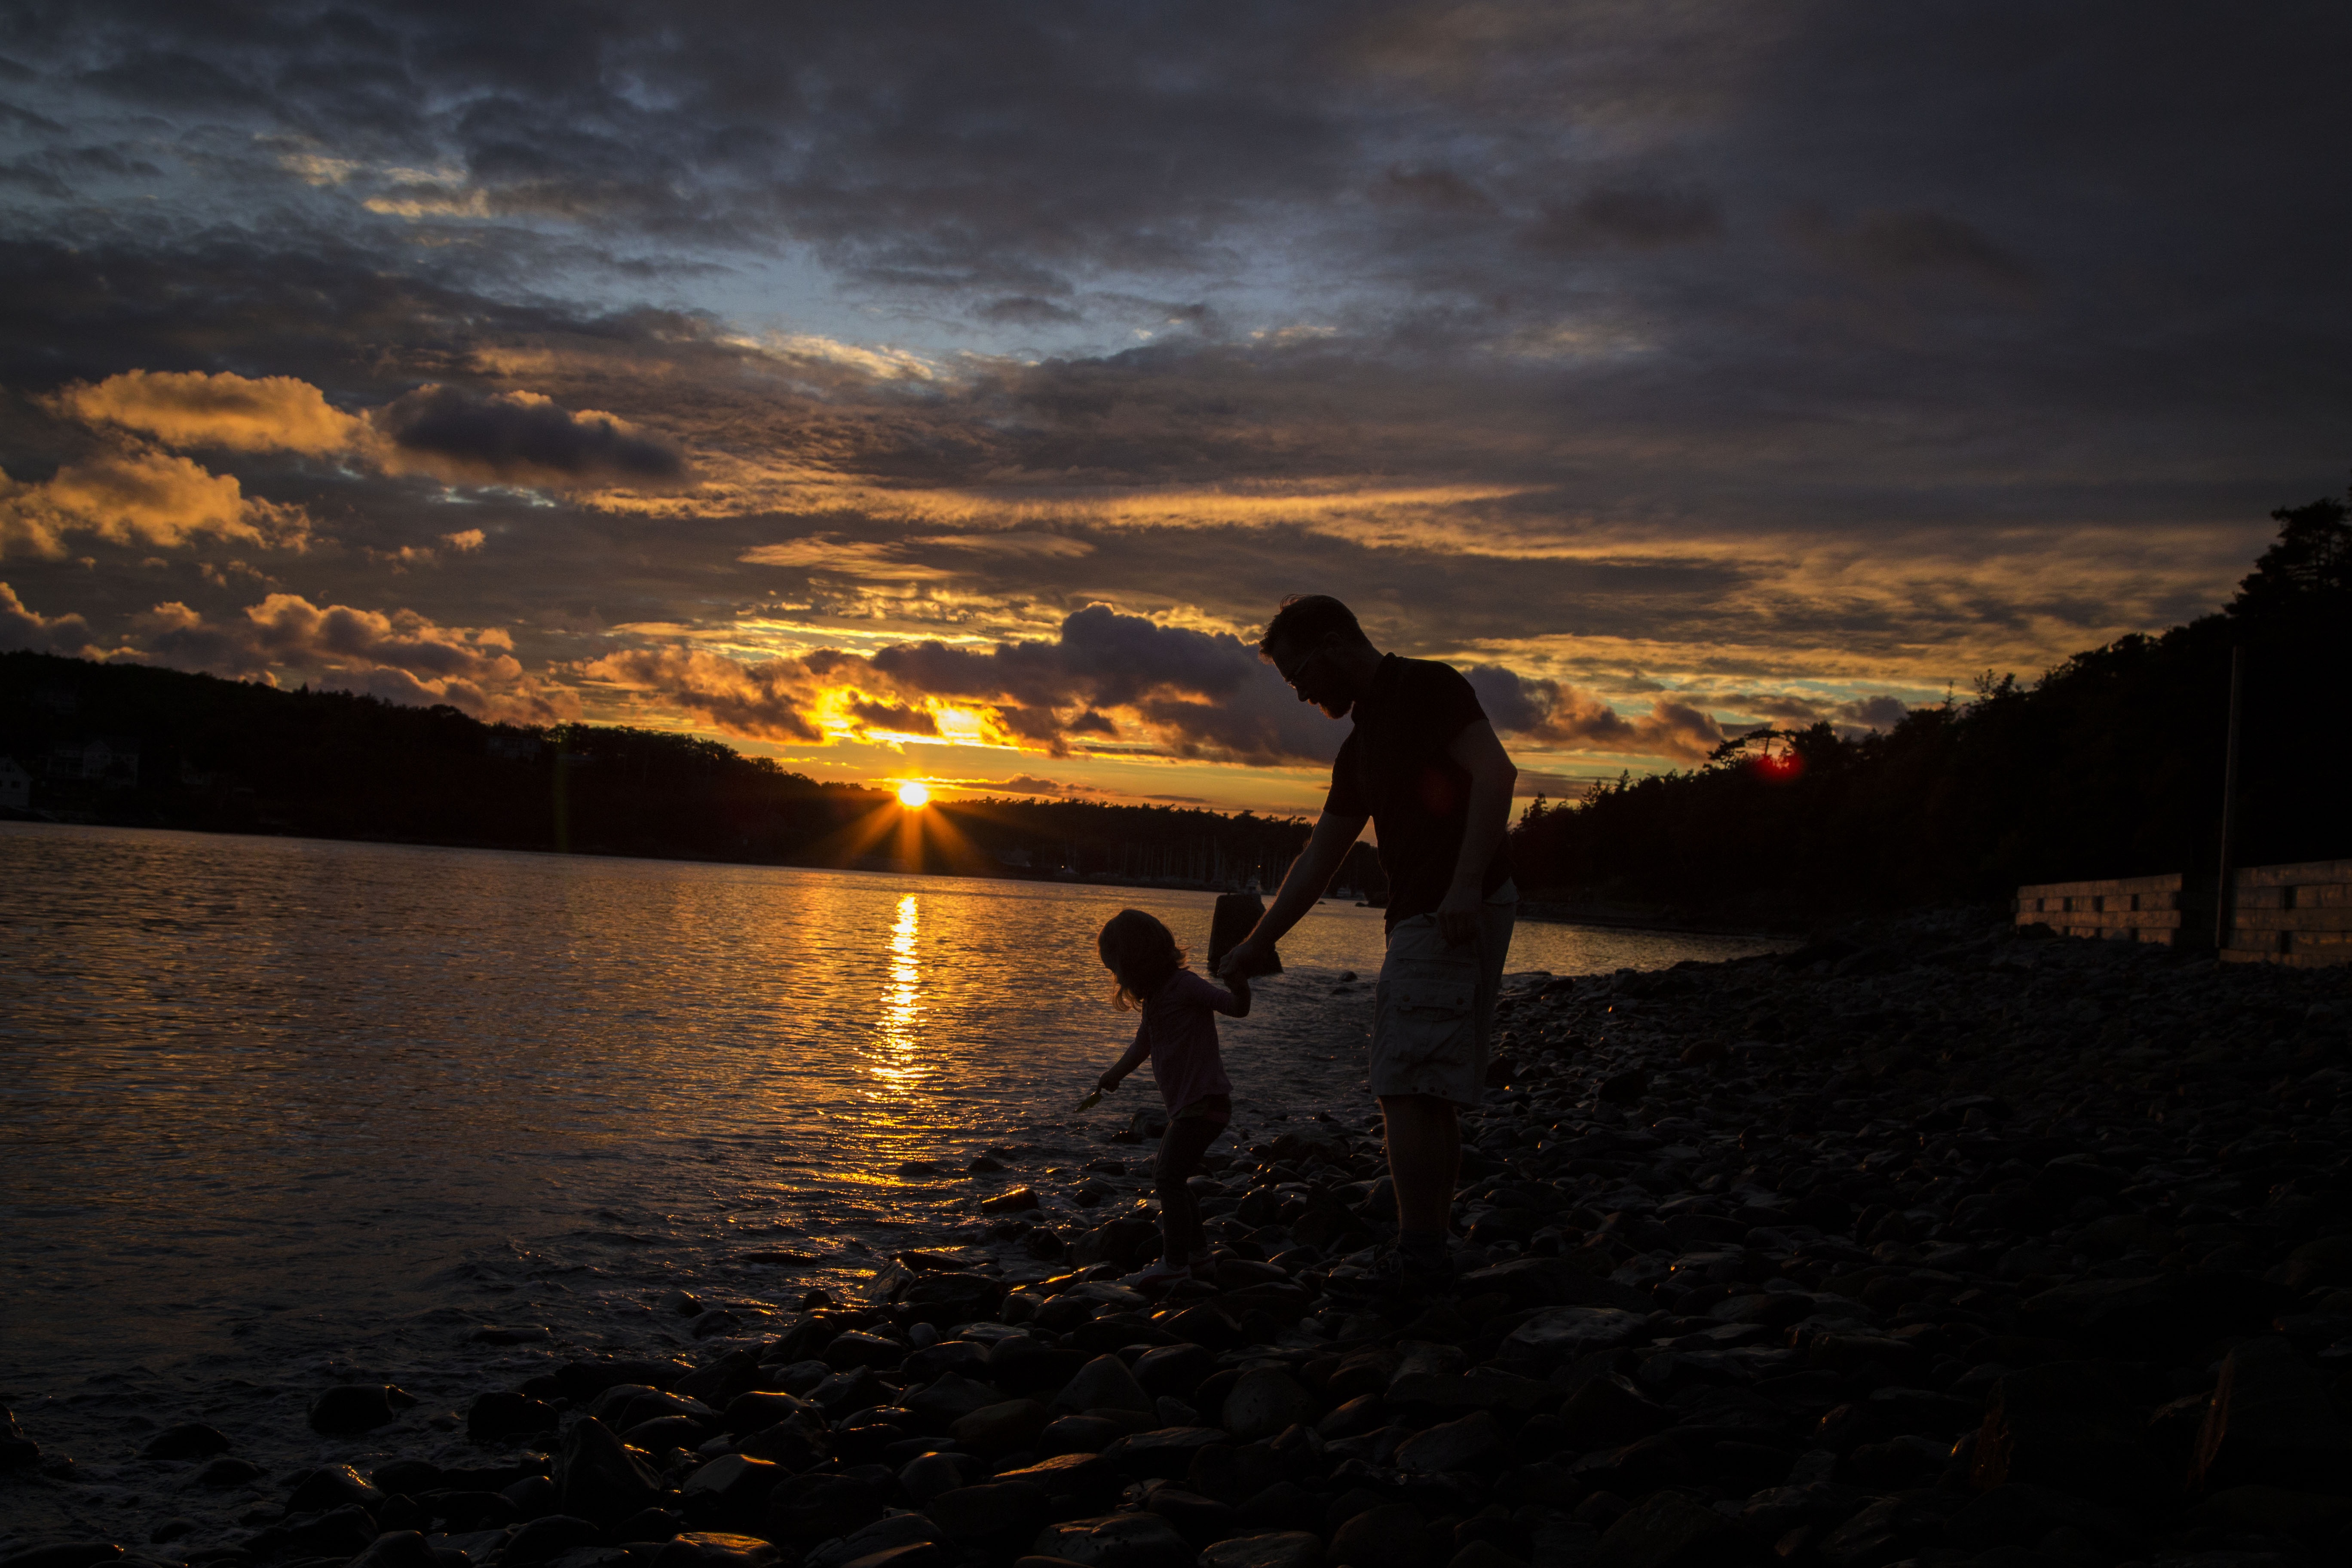
beach, sea, coast, water, ocean, horizon, cloud, people, sky, sun, sunrise, sunset, sunlight, morning, dawn, summer, dusk, evening, reflection, father, child, darkness, together, holidays, daughter, evening sky, father and daughter